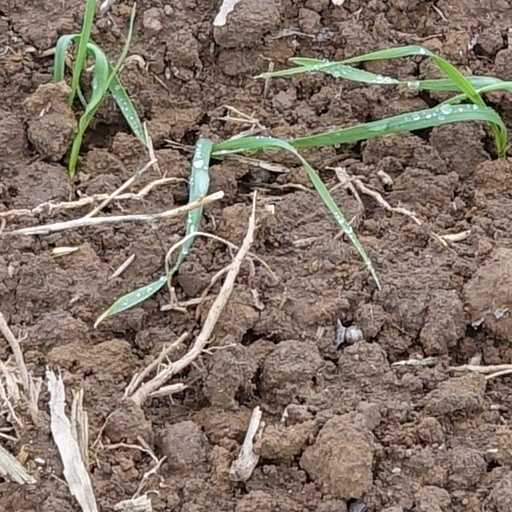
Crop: wheat